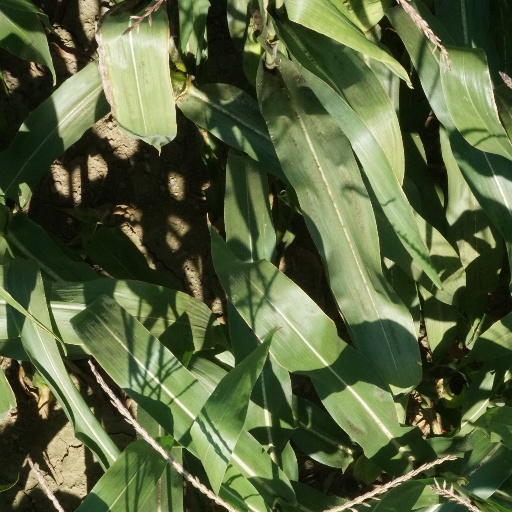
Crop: maize; corn